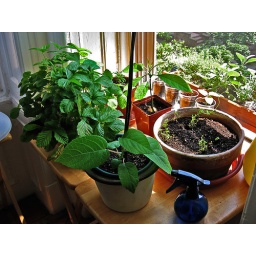
Kiwi tree, mint in the big pot on the right, alpine strawberry back left, avocado tree in the back